Mirror Films

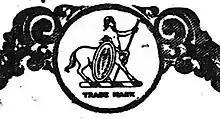
Mirror Films logo

Mirror Films Incorporated was a short-lived motion picture company producing films from late 1915 to early 1917. Their stated purpose was to bring business practices to bear on motion picture production in order to make a profit, to "look upon film...as so much canned product".